James Clinkscales Hill

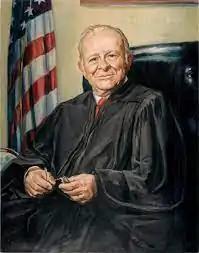
Hill's court portrait

James Clinkscales Hill (January 8, 1924 – March 31, 2017) was a United States circuit judge of the United States Court of Appeals for the Fifth Circuit and of the United States Court of Appeals for the Eleventh Circuit and previously was a United States district judge of the United States District Court for the Northern District of Georgia.